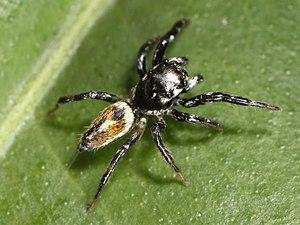
Pachomius est un genre d'araignées aranéomorphes de la famille des Salticidae.
Les Salticidae sont une famille d'araignées aranéomorphes.